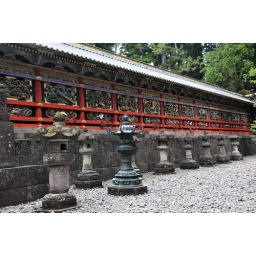
entire walls carved with reliefs of birds in stunning color